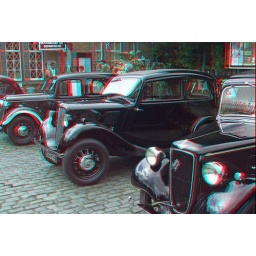
War weekend Severn Valley Railway in anaglyph 3D stereo red blue glasses to view